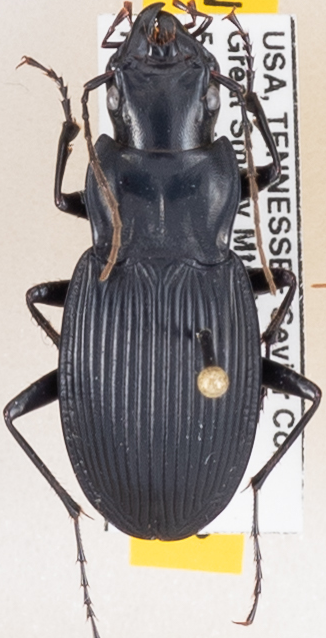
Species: Dicaelus teter
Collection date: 2019-05-28
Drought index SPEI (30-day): -0.17
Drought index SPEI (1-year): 2.09
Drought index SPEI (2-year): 2.09